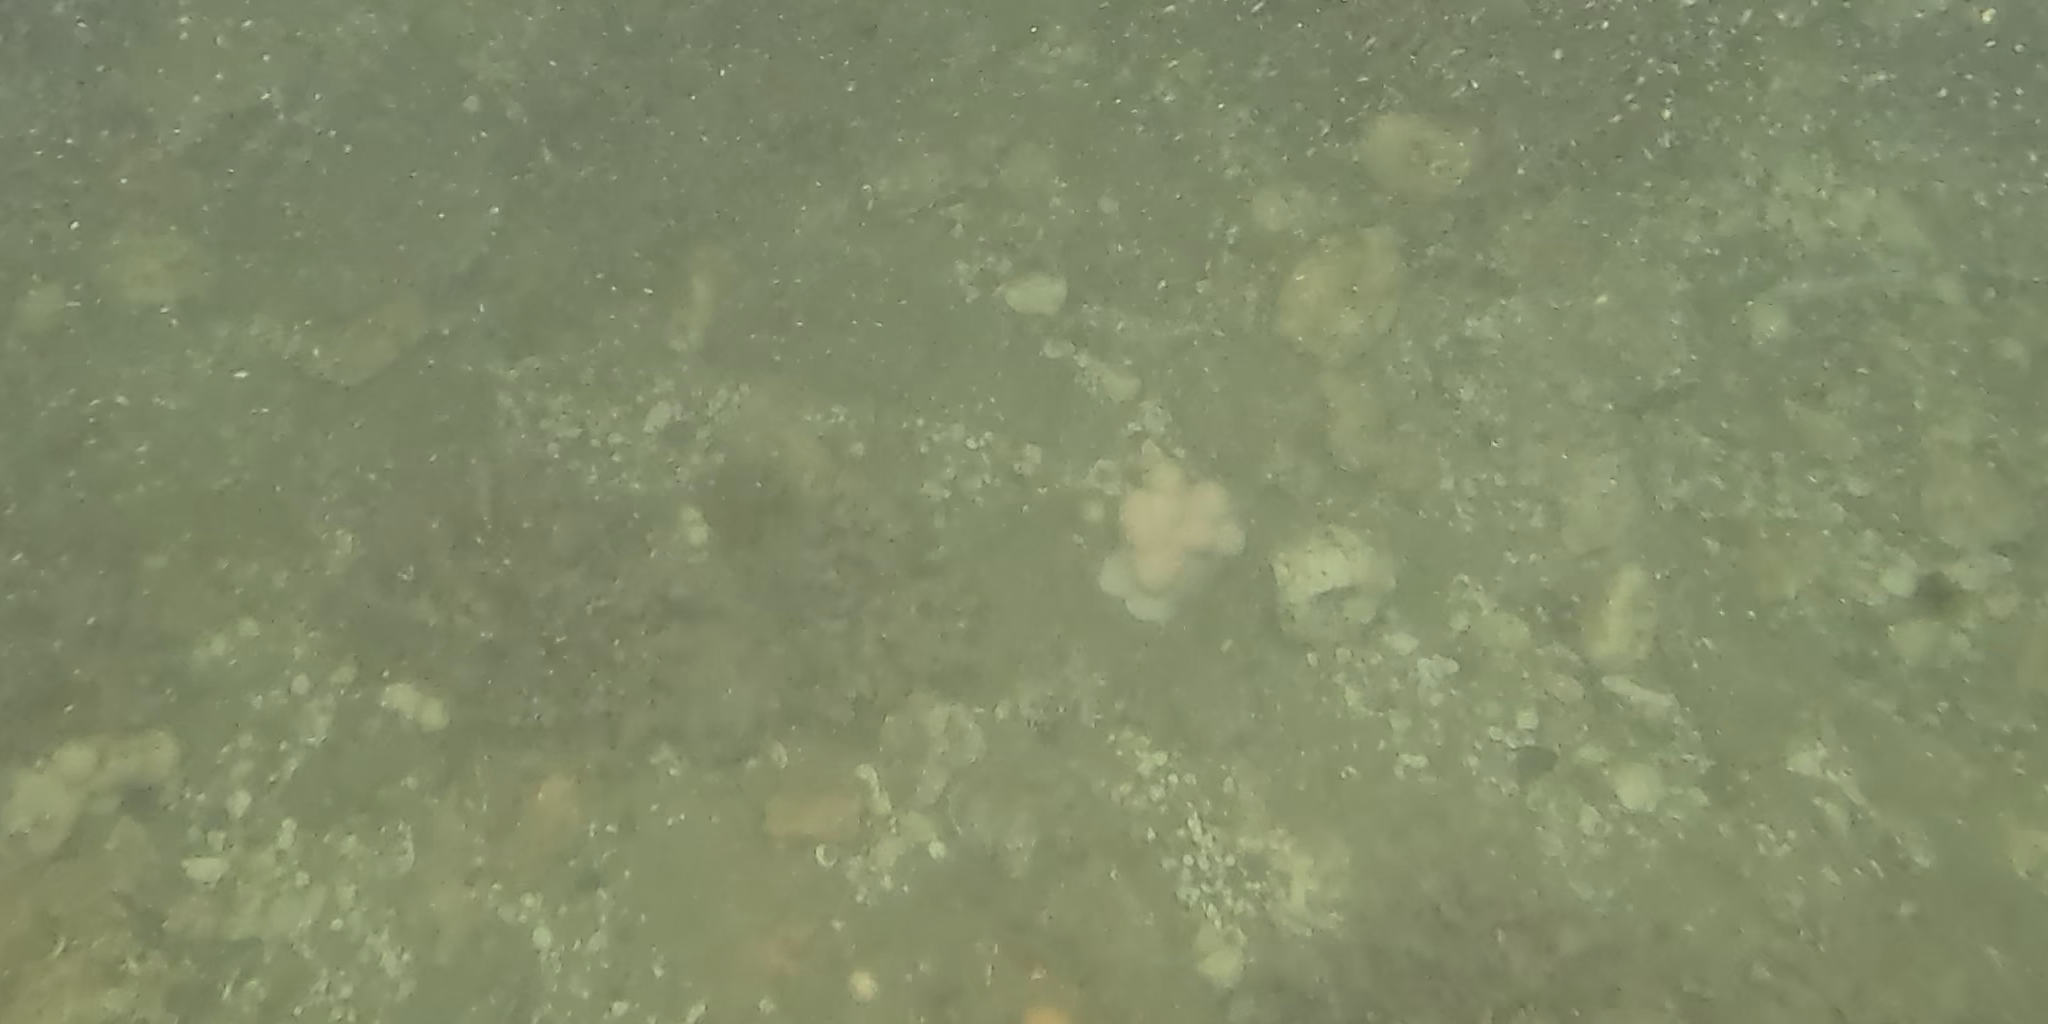
Seabed habitat: stone